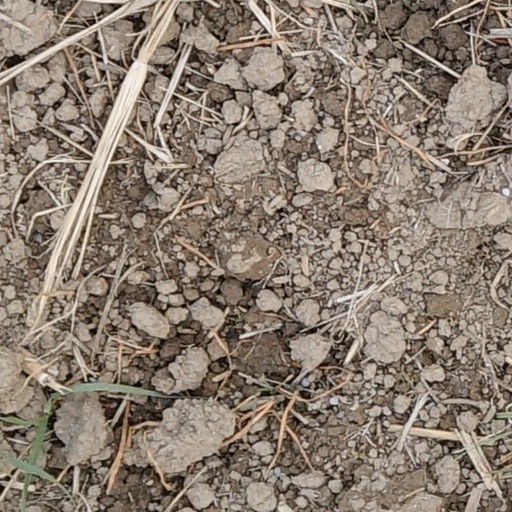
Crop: wheat